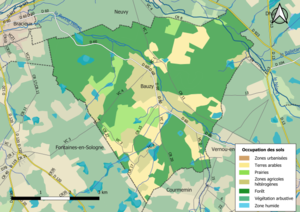
Carte des infrastructures et de l’occupation des sols en 2018 de la commune de fr:Bauzy (France).
Bauzy est une commune française située dans le département de Loir-et-Cher, en région Centre-Val de Loire.